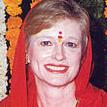
Age: 59